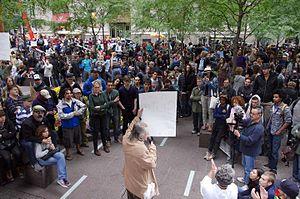
Une foule, un orateur, une pancarte.
Occupy Wall Street ou Occupy New York est un mouvement de manifestation de contestation pacifique dénonçant les abus du capitalisme financier. Le mouvement débute le 17 septembre 2011 alors qu'environ 1 000 personnes manifestent dans les environs de Wall Street, le quartier de la bourse à New York. Une partie des manifestants érigent des installations de fortune dans le parc Zuccotti, « occupant » l'endroit dans une sorte de sit-in. Au cours des semaines suivantes, plusieurs centaines de manifestants vivent et dorment dans le parc.